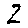
Label: 2